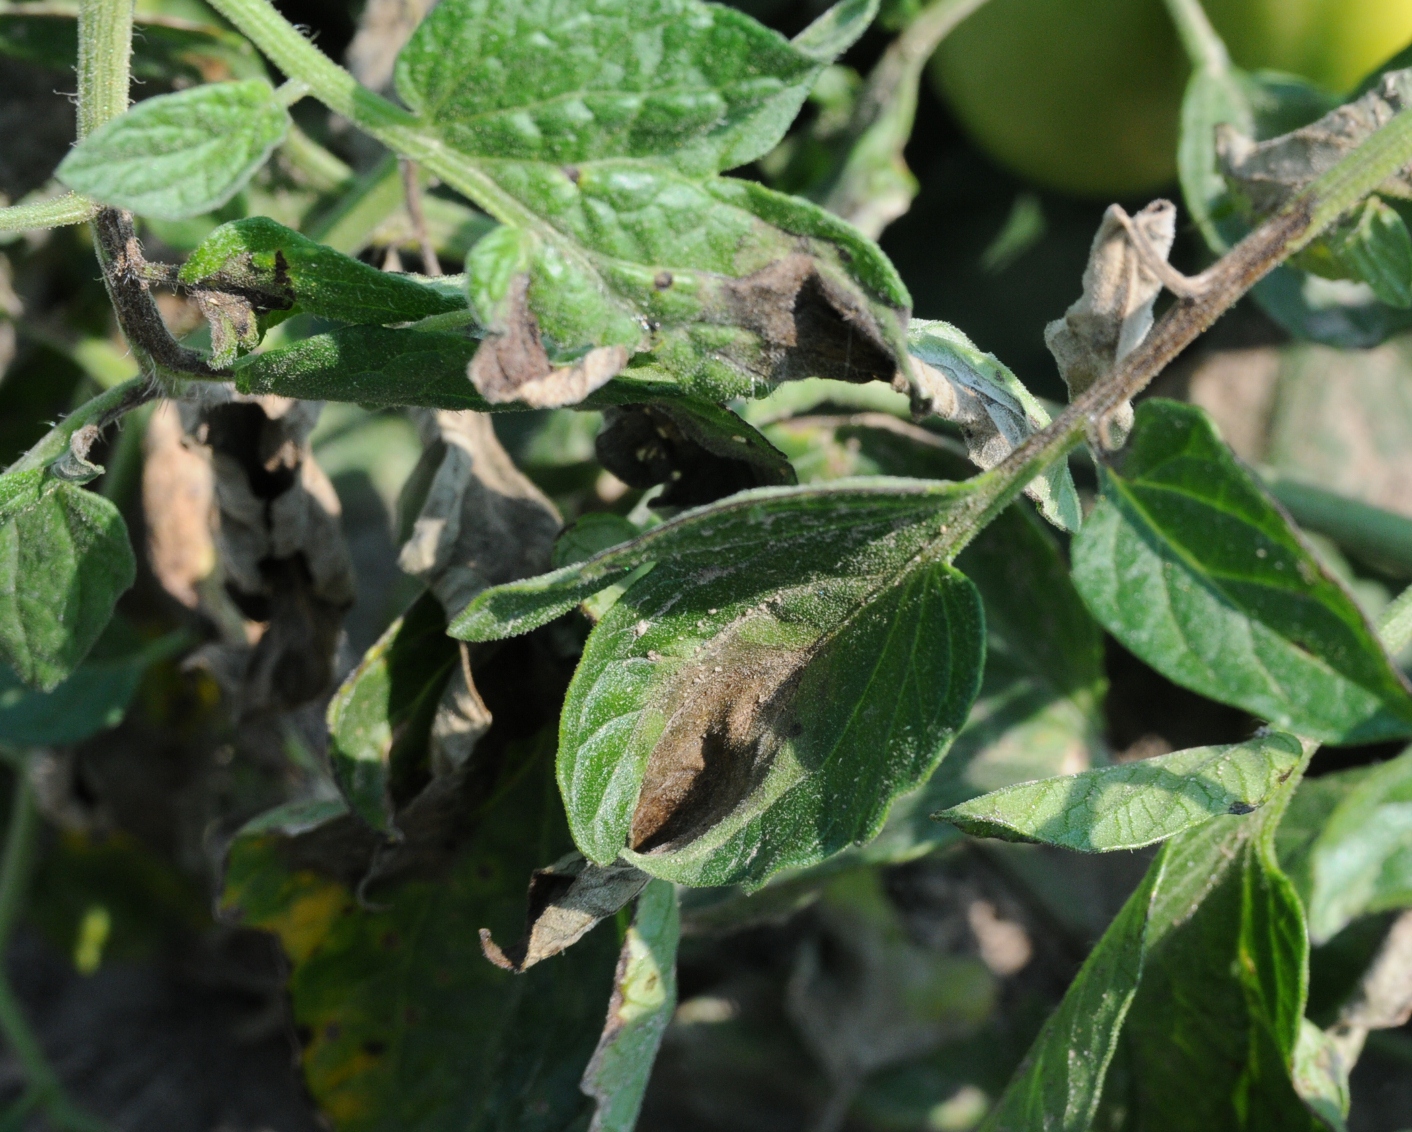
Labels: Tomato leaf late blight, Tomato leaf late blight